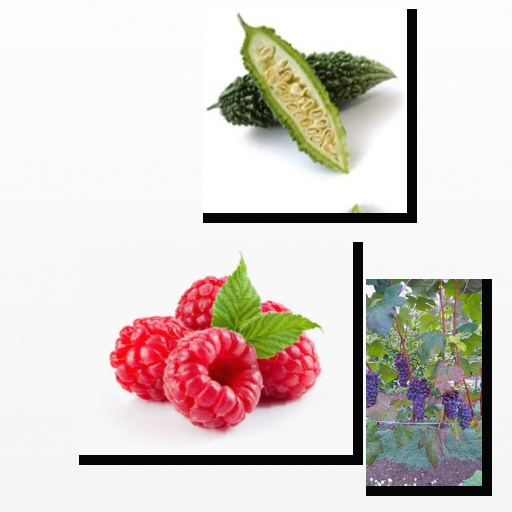
Food items: bitter_gourd, raspberry, grapes